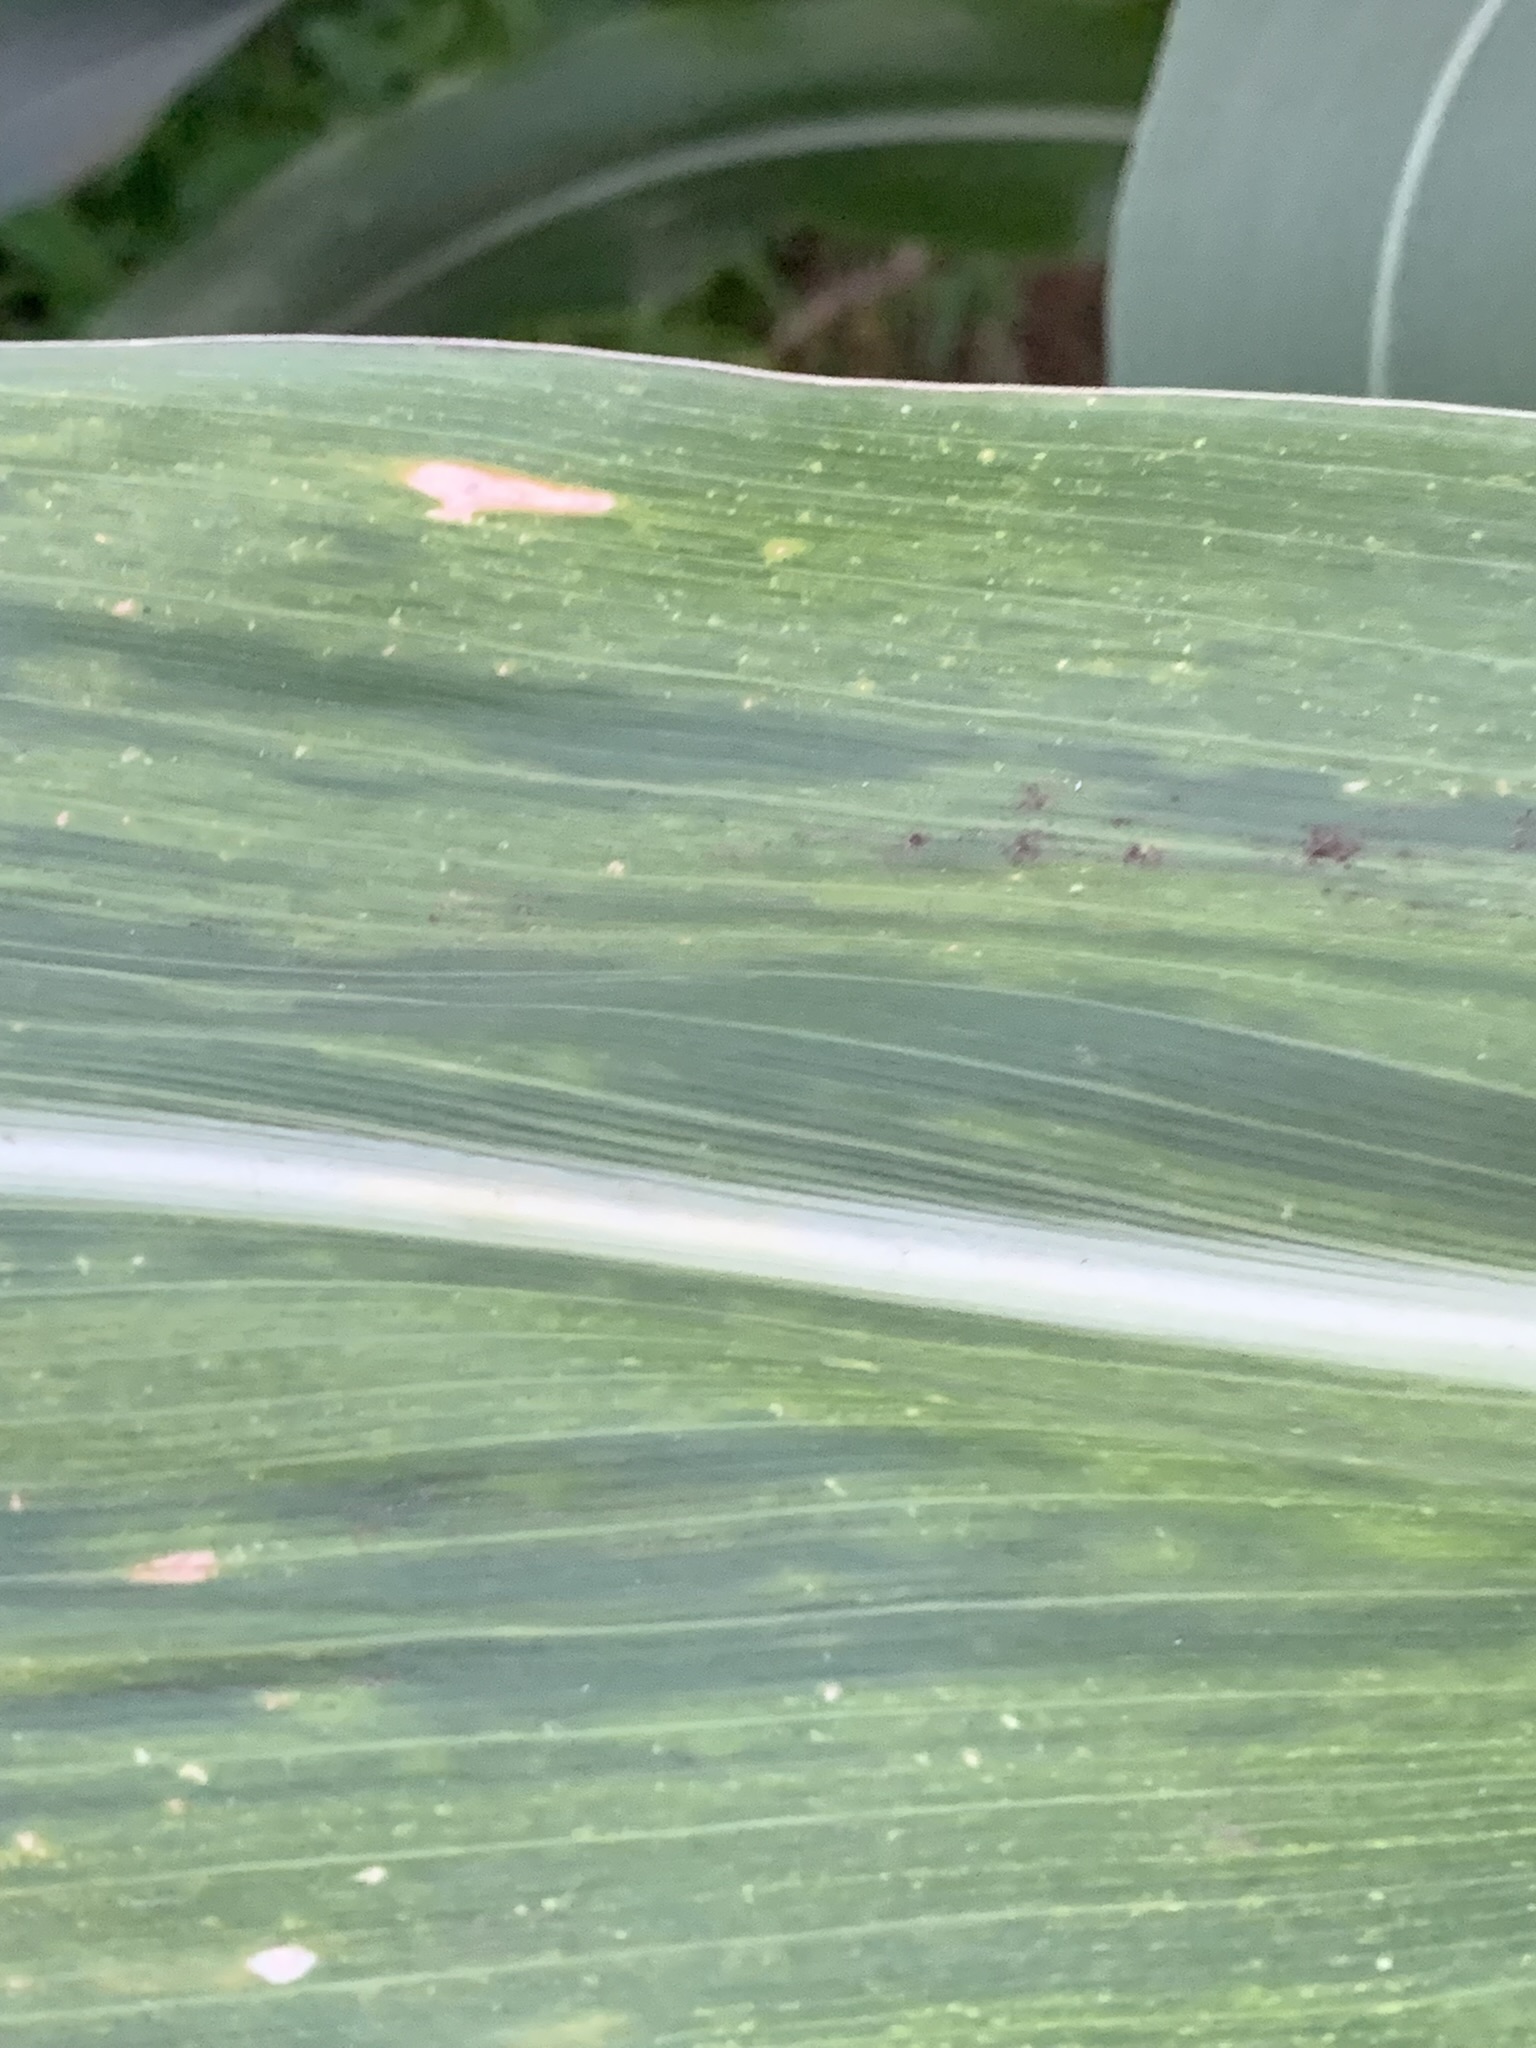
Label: MLN